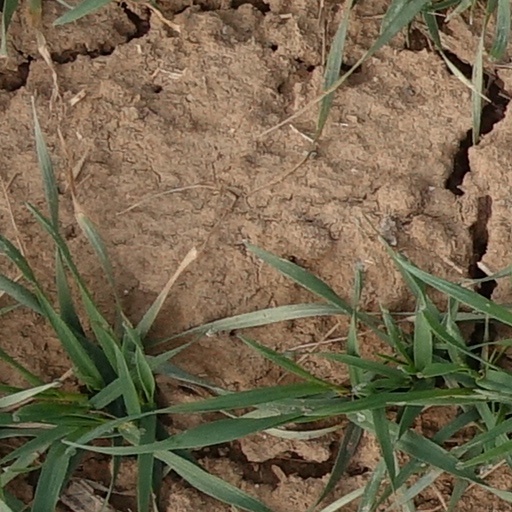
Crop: wheat